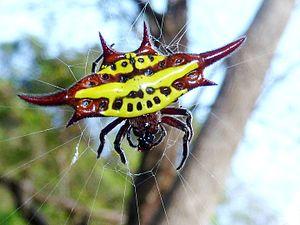
Gasteracantha est un genre d'araignées aranéomorphes de la famille des Araneidae.